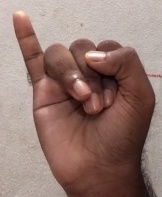
ASL sign: I